Catherine of France, Countess of Montpensier

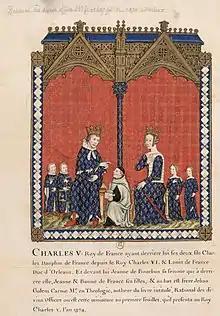

Catherine of France (4 February 1378 – November 1388) was a princess of France as the daughter of Charles V, King of France, and became the Countess of Montpensier as the wife of John of Berry, Count of Montpensier.